Scoonie

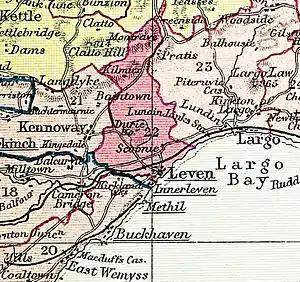
Parish of Scoonie, 1900

The River Leven forms the southern boundary of the parish, flowing into Largo Bay. The surface rises gradually northward to near Kilmux Wood.